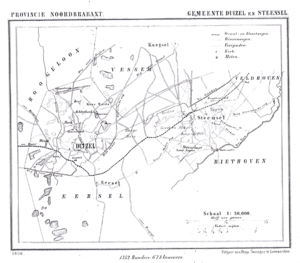
Eersel / Galleri
Eersel er en kommune og en by i den sydlige provins Noord-Brabant i Nederlandene.